WVOC

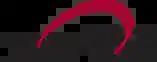
Logo before translator sign on

The simulcast ended on December 10, when the talk programming moved exclusively to AM 560, which changed its call letters back to WVOC on December 15. WXBT also returned to its previous urban contemporary format; in effect, this move reversed the 2011 format swap. In November 2019, WVOC added an FM translator, W278CY at 103.5 MHz.